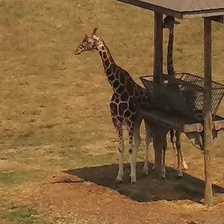
Pose orientation: front-left